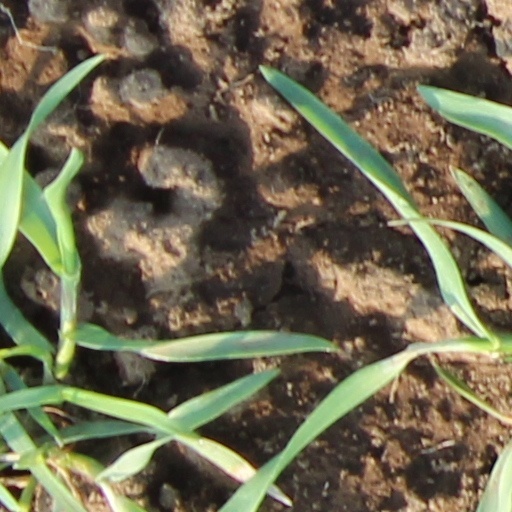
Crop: wheat